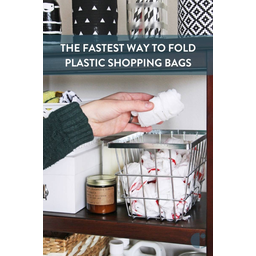
Label: plastic